History of Buddhism

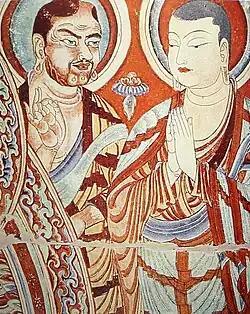
Blue-eyed Central Asian and East-Asian Buddhist monks, Bezeklik, 9th-10th centuries.

After the fall of the Kushans, small kingdoms ruled the Gandharan region, and later the Hephthalite White Huns conquered the area (circa 440s–670). Under the Hephthalites, Gandharan Buddhism continued to thrive in cities like Balkh (Bactria), as remarked by Xuanzang who visited the region in the 7th century. Xuanzang notes that there were over a hundred Buddhist monasteries in the city, including the Nava Vihara as well many stupas and monks. After the end of the Hephthalite empire, Gandharan Buddhism declined in Gandhara proper (in the Peshawar basin). However it continued to thrive in adjacent areas like the Swat Valley of Pakistan, Gilgit, Kashmir and in Afghanistan (in sites such as Bamiyan).